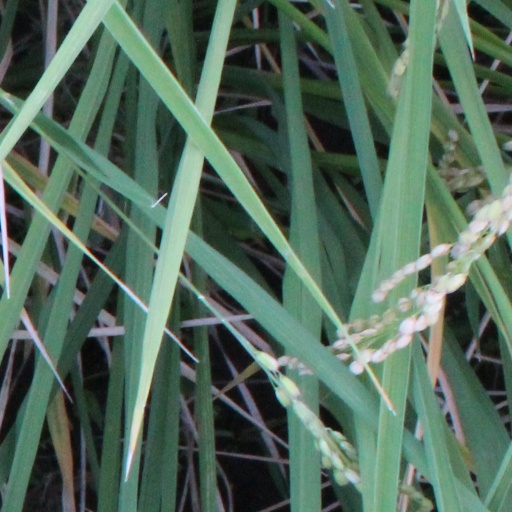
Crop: rice